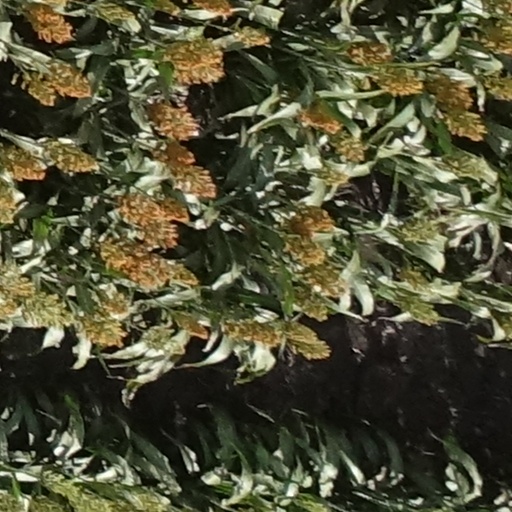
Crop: sorghum